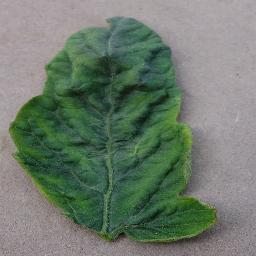
Label: Tomato___Tomato_Yellow_Leaf_Curl_Virus